Michael C. Gould

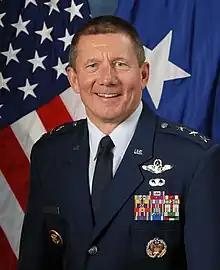
Gould in 2012

Lieutenant General Michael Carl Gould (born December 21, 1953) is a retired senior officer of the United States Air Force who served as the 18th Superintendent of the United States Air Force Academy. He assumed command on June 9, 2009, and retired from service in July 2013. He previously served as director of operations and plans, United States Transportation Command, Scott Air Force Base. Gould is a command pilot with more than 3,000 hours in a variety of aircraft.